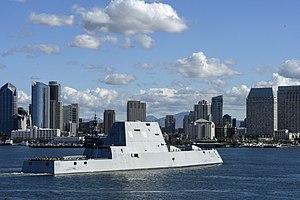
La classe Zumwalt est une catégorie de destroyers mise en service dans l'United States Navy dans les années 2010. Il s'agit d'un navire furtif.